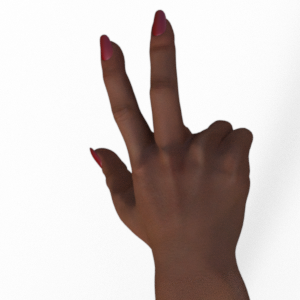
Label: scissors